St. Lawrence Hall

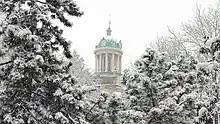
St. Lawrence Hall from St. James Park November, 2021

William Thomas (c. 1799–26 December 1860) was an architect of both England and Canada. He immigrated to Toronto with his wife and 10 children from Leamington Spa, England due to the economic crisis in 1837. After his emigration to Toronto, his career as a city engineer and architect prospered. One of his well-recognized successful works in architecture after his settlement is St. Lawrence Hall.